Cinema of the Middle East

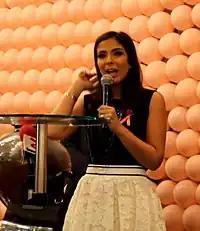
Mona Zaki, Egyptian film star

Egypt's history of film started a few months following the Lumière Brothers' first film screening in Europe. In 1896, their film was taken to Egypt and was screened exclusively to a group of Egyptians in the Schneider Baths, Alexandria. A year later in the same city, the Cinematographe Lumière, was opened and had recurring screenings of the films. Egypt was one of the few countries of the Arab world and Middle East to be able to establish a film industry during their colonization. However, the types of films that were shot in Egypt at the time were more direct-cinema-styled documentaries or news reels. Eventually, they did more news reels and also began creating short films. In 1906, Felix Mesguich, who worked for the Lumière Brothers, went to Egypt to film a short film on his camera for them.